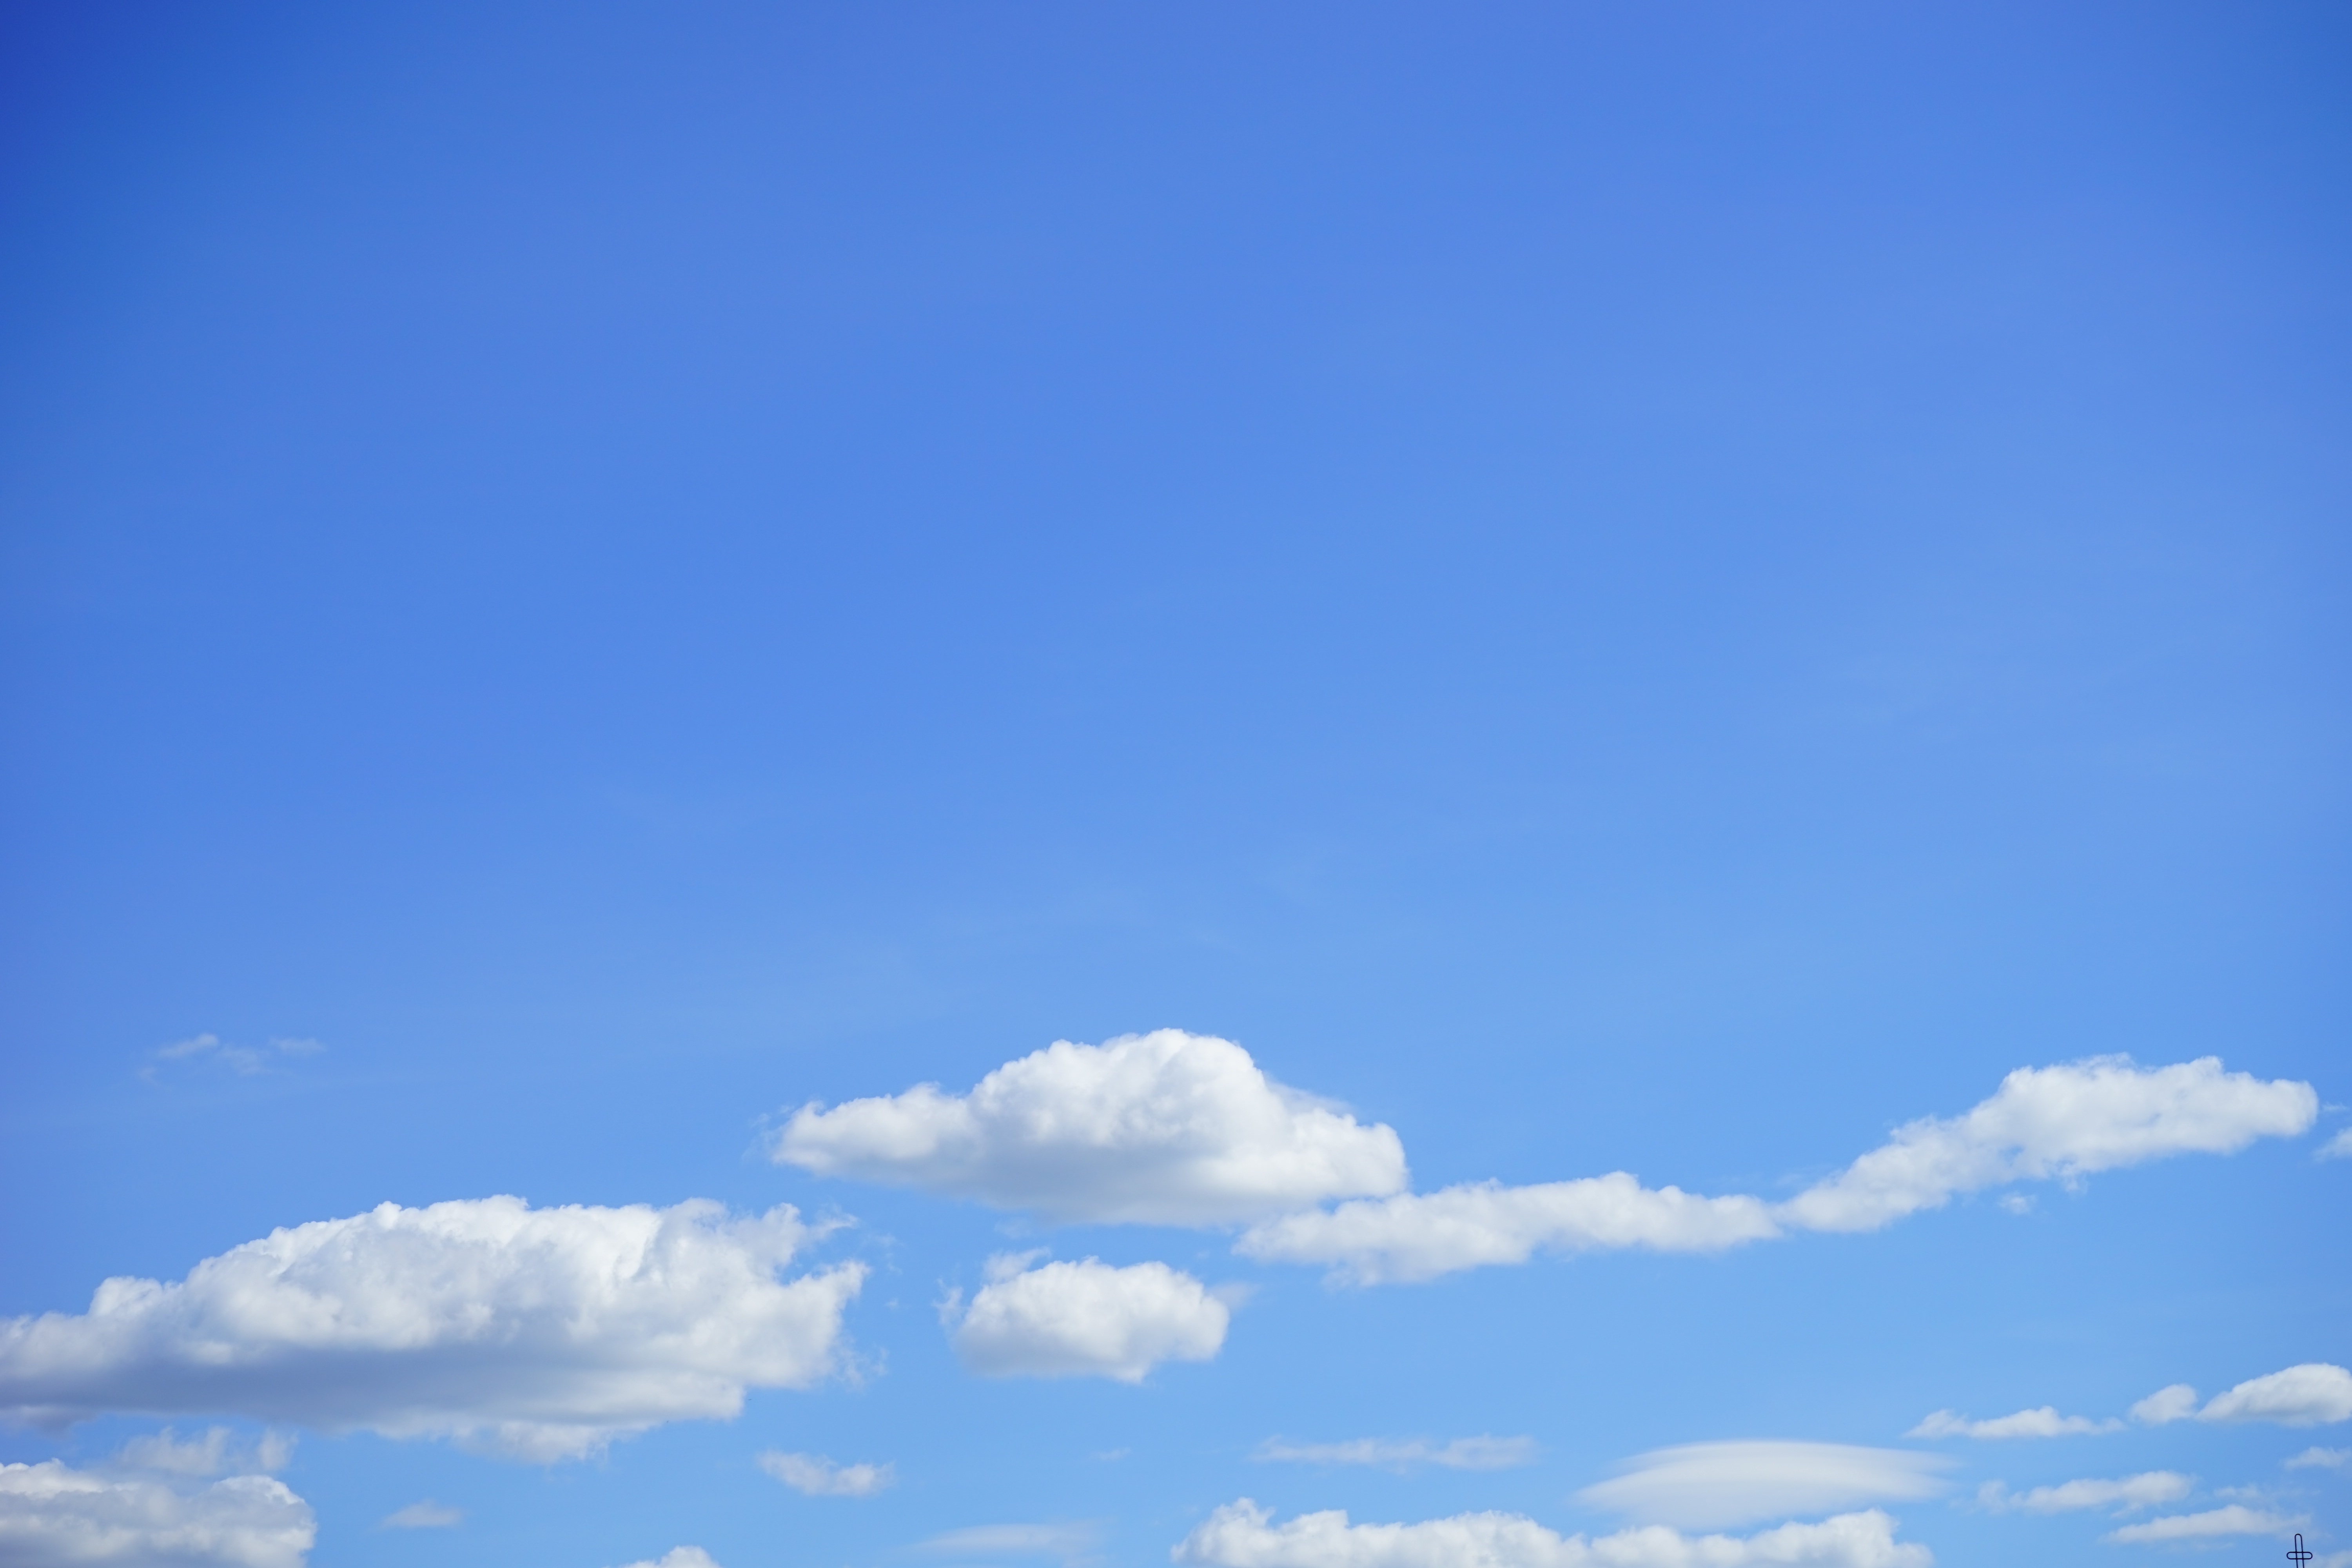
horizon, cloud, sky, sun, white, sunlight, atmosphere, summer, daytime, weather, cumulus, blue, sunny, clouds, grassland, climate, sunbeam, sky blue, clouds form, sunny day, azur, beautiful day, above the clouds, cumulus clouds, cumulus cloud, summer day, meteorological phenomenon, cumulus mediocris, cumulus humilis, atmosphere of earth, climate warming